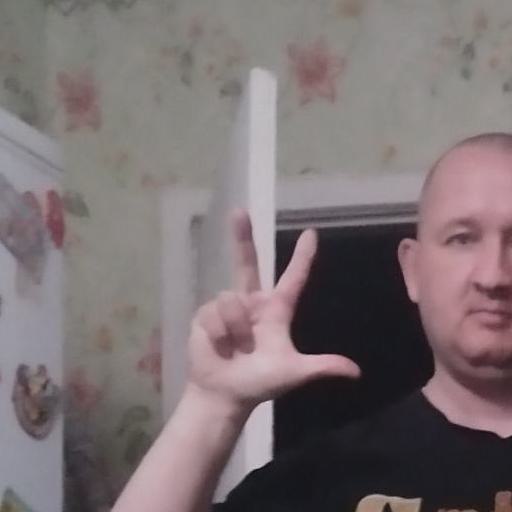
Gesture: three2